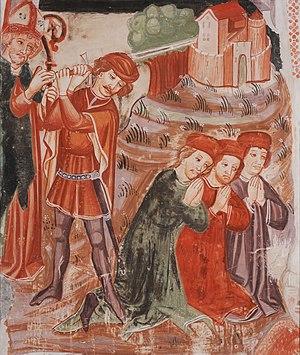
Nicolas de Myre ou Nicolas de Bari, communément connu sous le nom de « saint Nicolas », est né à Patare, en Lycie, vers 270 et mort à Myre en 345. Évêque de Myre en Lycie, il a probablement participé au premier Concile de Nicée au cours duquel il a probablement combattu l'arianisme.